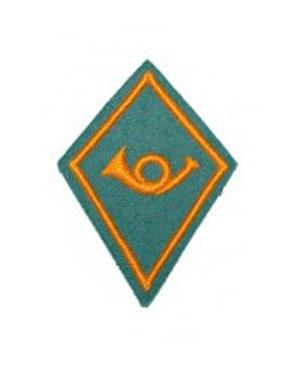
La Poste de campagne, en abrégé PCamp est la poste militaire de l'armée suisse.